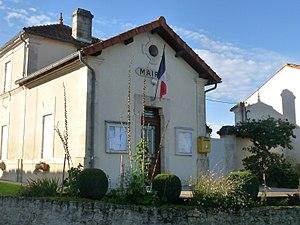
Mairie de Vanzac, Charente-Maritime, France
Vanzac est une commune du sud-ouest de la France située dans le département de la Charente-Maritime.